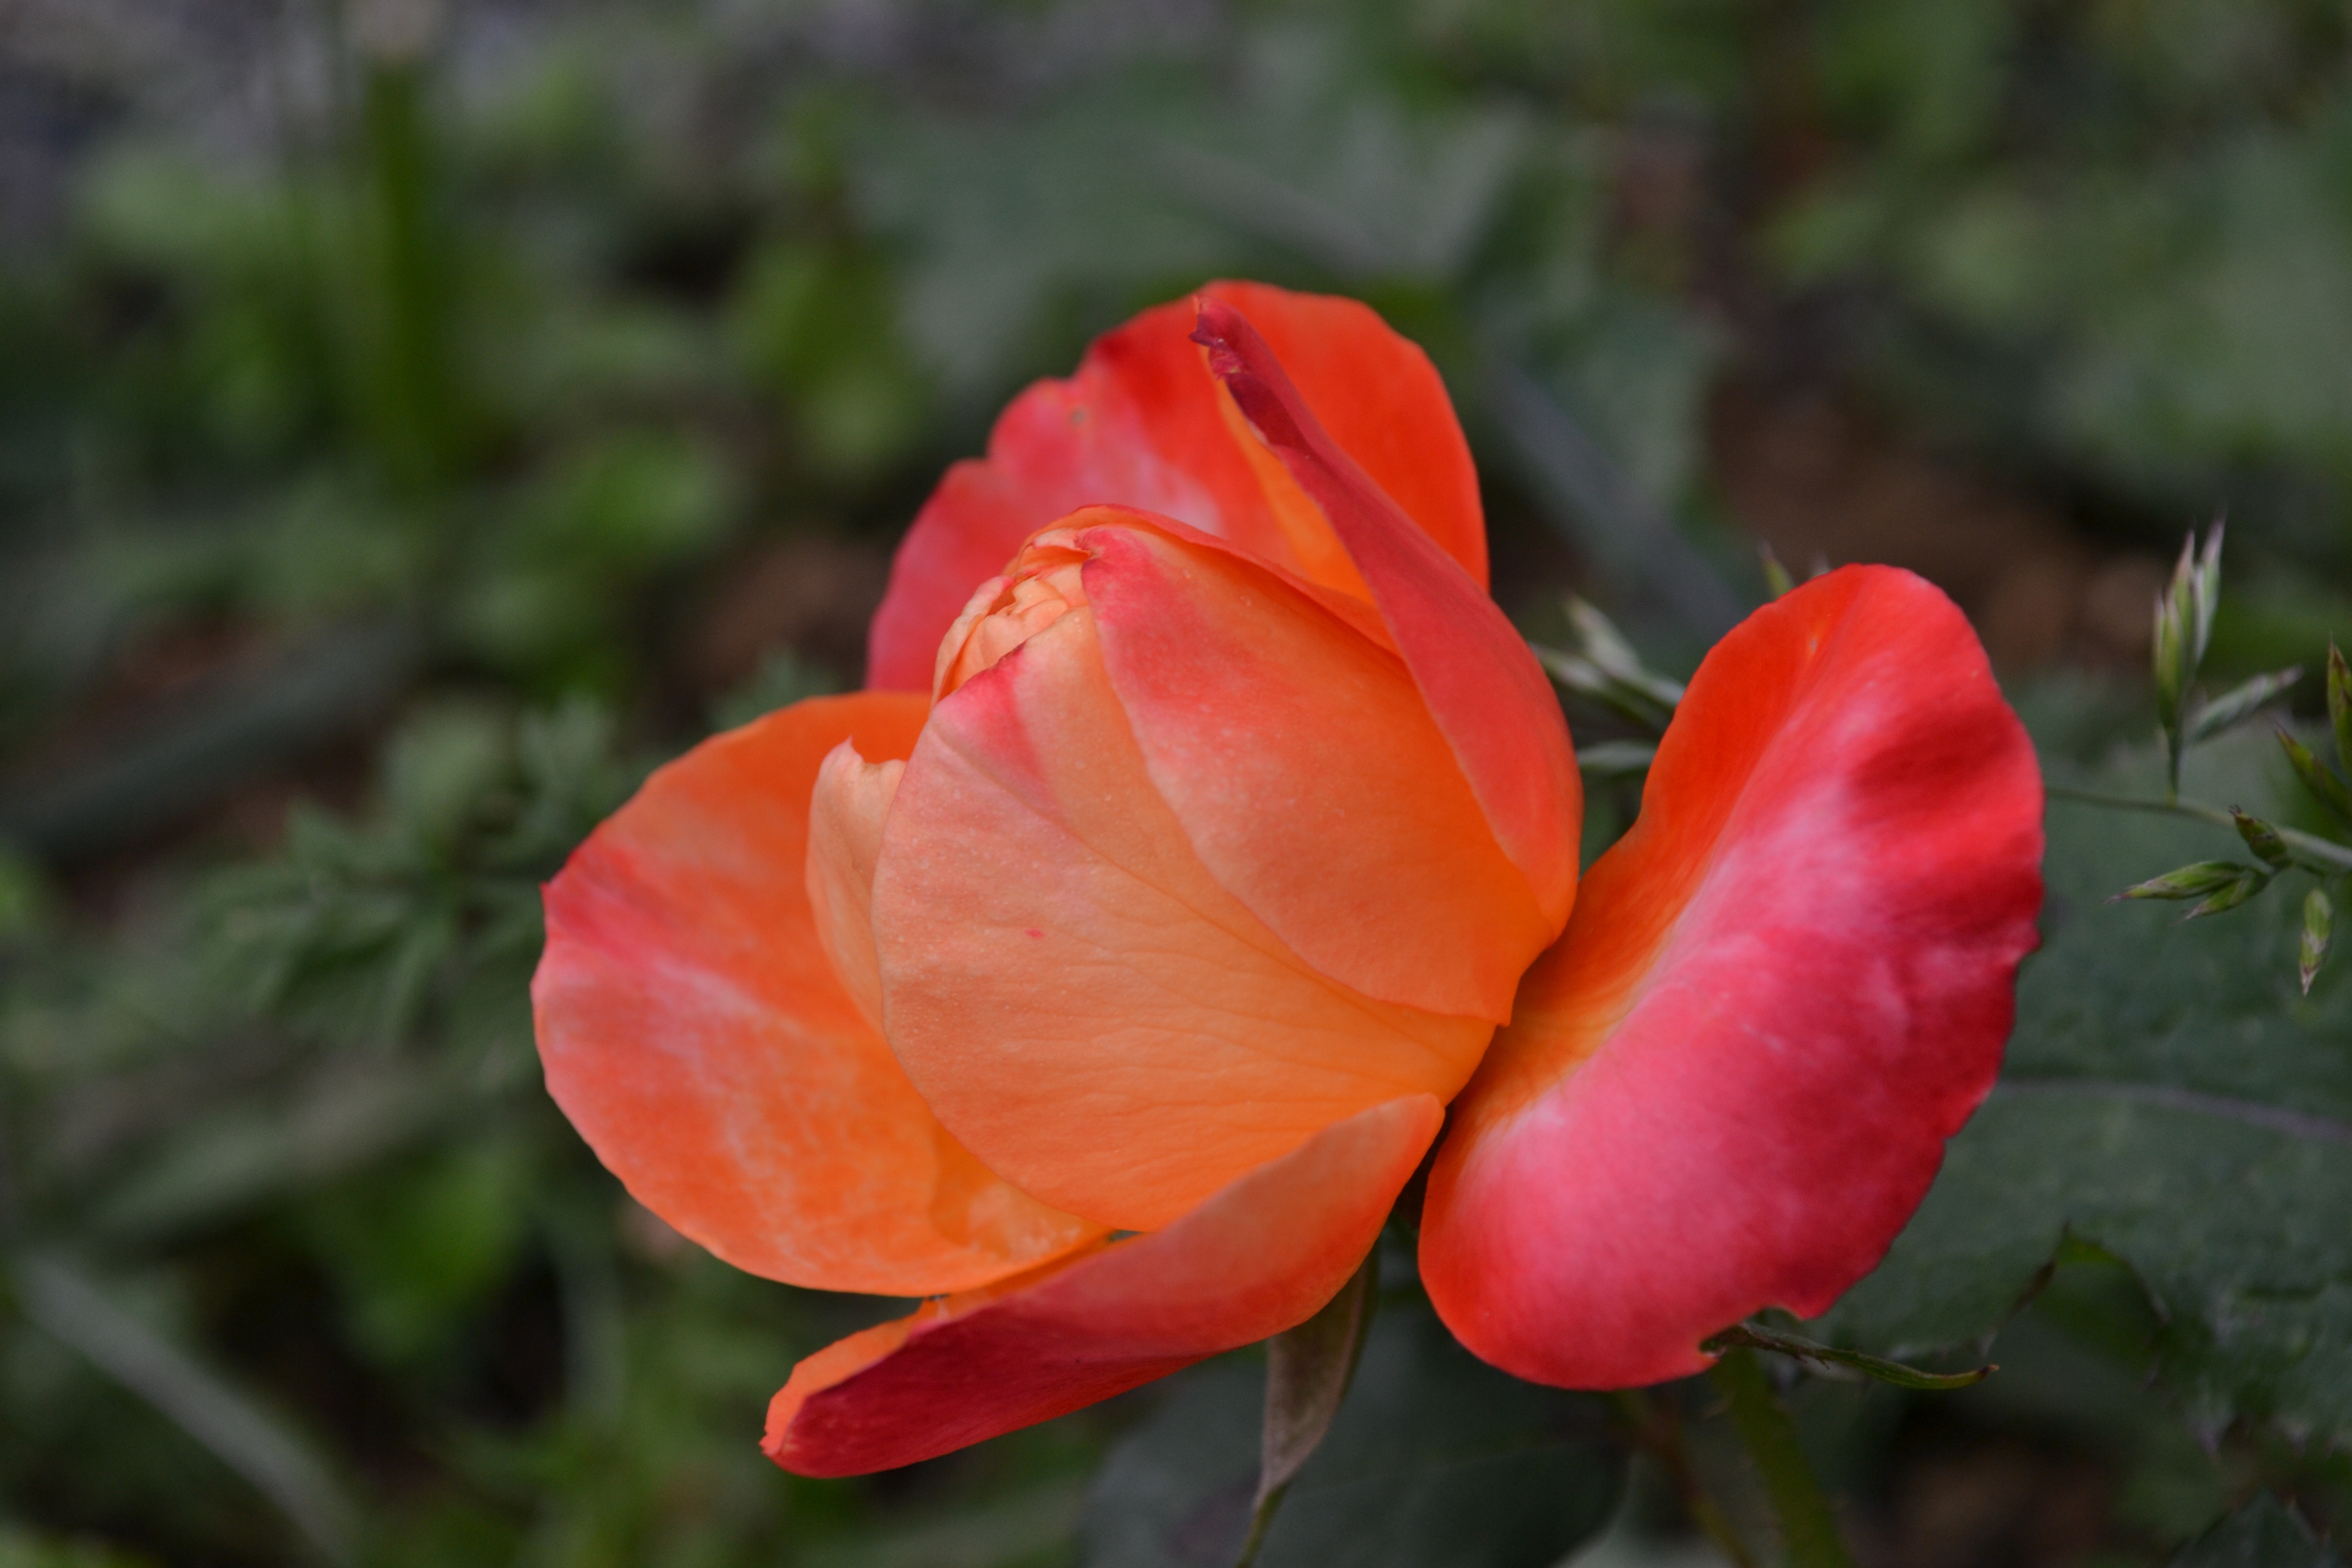
plant, flower, petal, rose, spring, red, botany, garden, pink, flora, button, petals, macro photography, rosebush, flowering plant, garden roses, rose family, land plant